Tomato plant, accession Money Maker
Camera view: bottom (45 deg); turntable rotation: 0 degrees
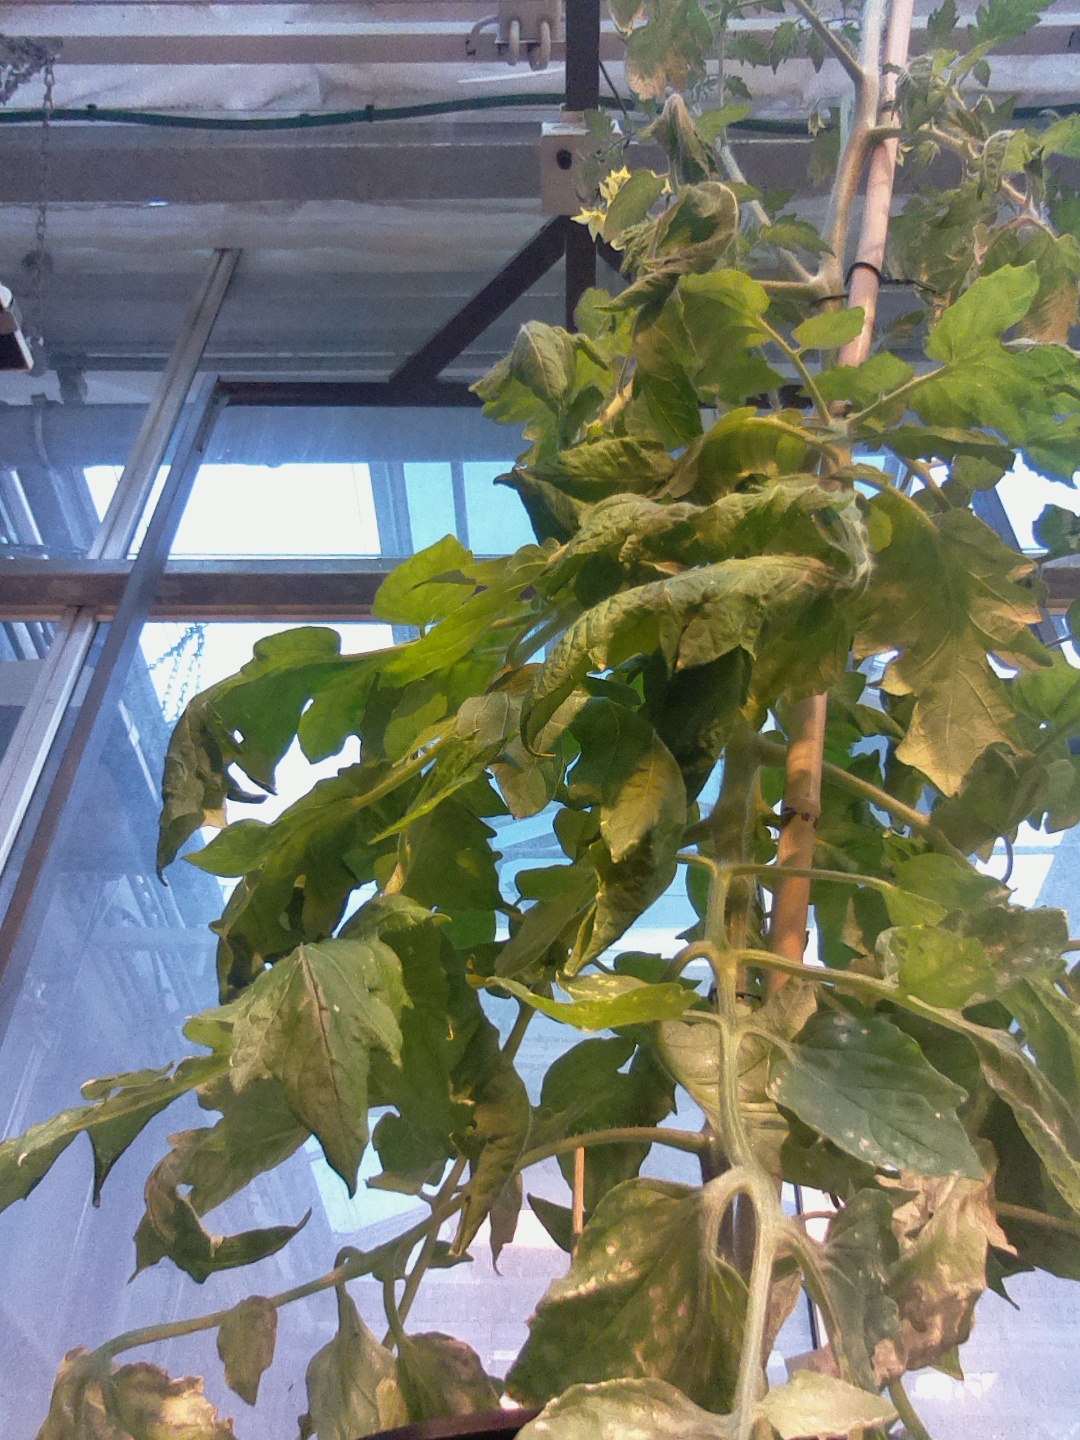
BBCH growth stage 72: 20%-30% of final fruit size